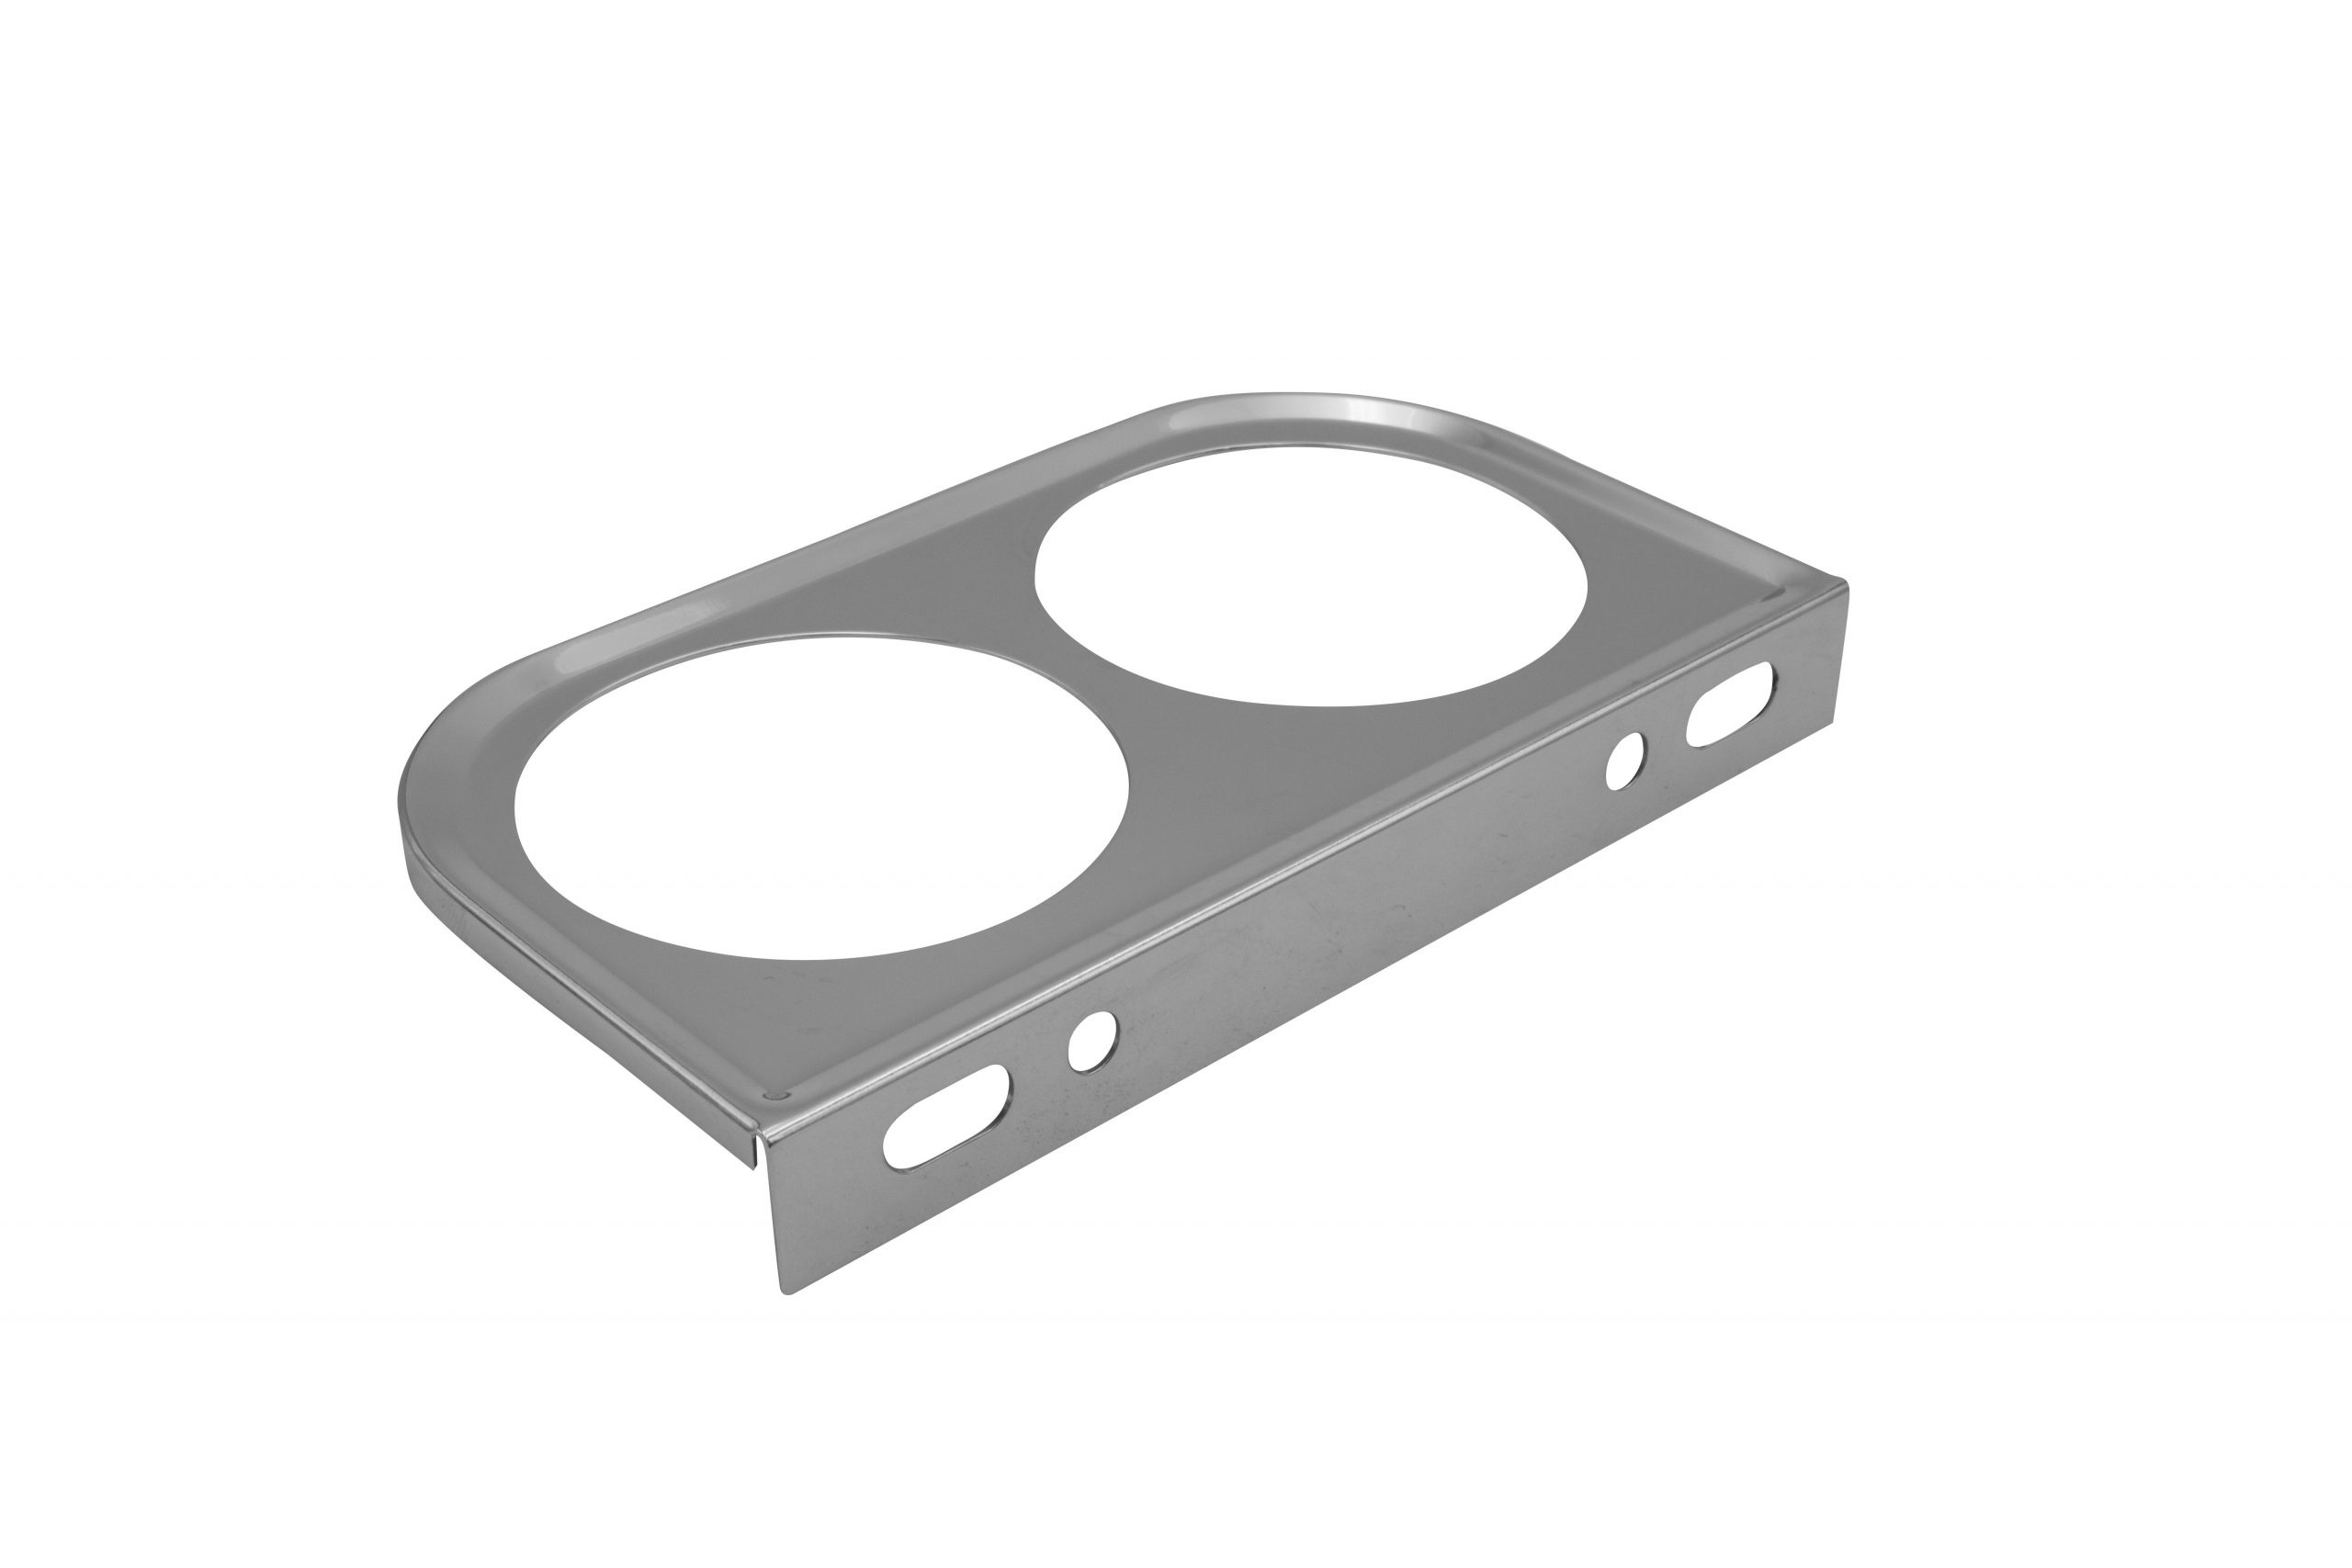
Metal Mount Bracket, Chrome, 2 1/16", 2 Hole
Secure mounting guarantees performance for all gauges and tachometers while adding a clean look for all applications.
Brand: EMPI
Category: Vehicles & Parts > Vehicle Parts & Accessories > Motor Vehicle Parts > Motor Vehicle Sensors & Gauges